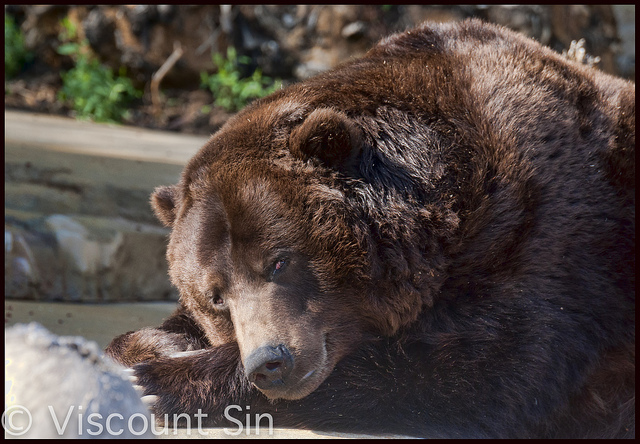
user: Given an image and a question. Answer the question in a short answer. Question: What children's fairy tale features a little blonde girl who wanders into the house occupied by three of these animals? Short Answer:
assistant: goldilocks